Alvin Saldaña

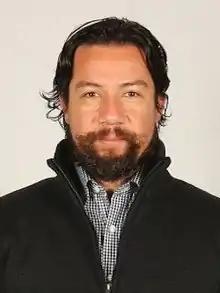

Alvin Antonio Saldaña Muñoz (born 5 July 1976) is a Chilean teacher who was elected as a member of the Chilean Constitutional Convention.